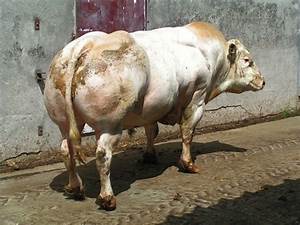
Label: mucca